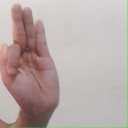
अक्षर: फ